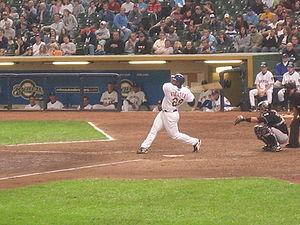
Prince Semien Fielder est un ancien joueur de baseball. Il évolue dans les Ligues majeures de baseball de 2005 à 2016.